Daniel Shanks

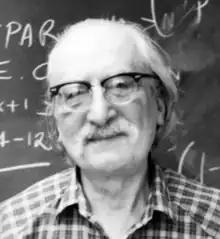

Daniel Charles Shanks (January 17, 1917 – September 6, 1996) was an American mathematician who worked primarily in numerical analysis and number theory. He was the first person to compute π to 100,000 decimal places.